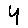
Label: 4